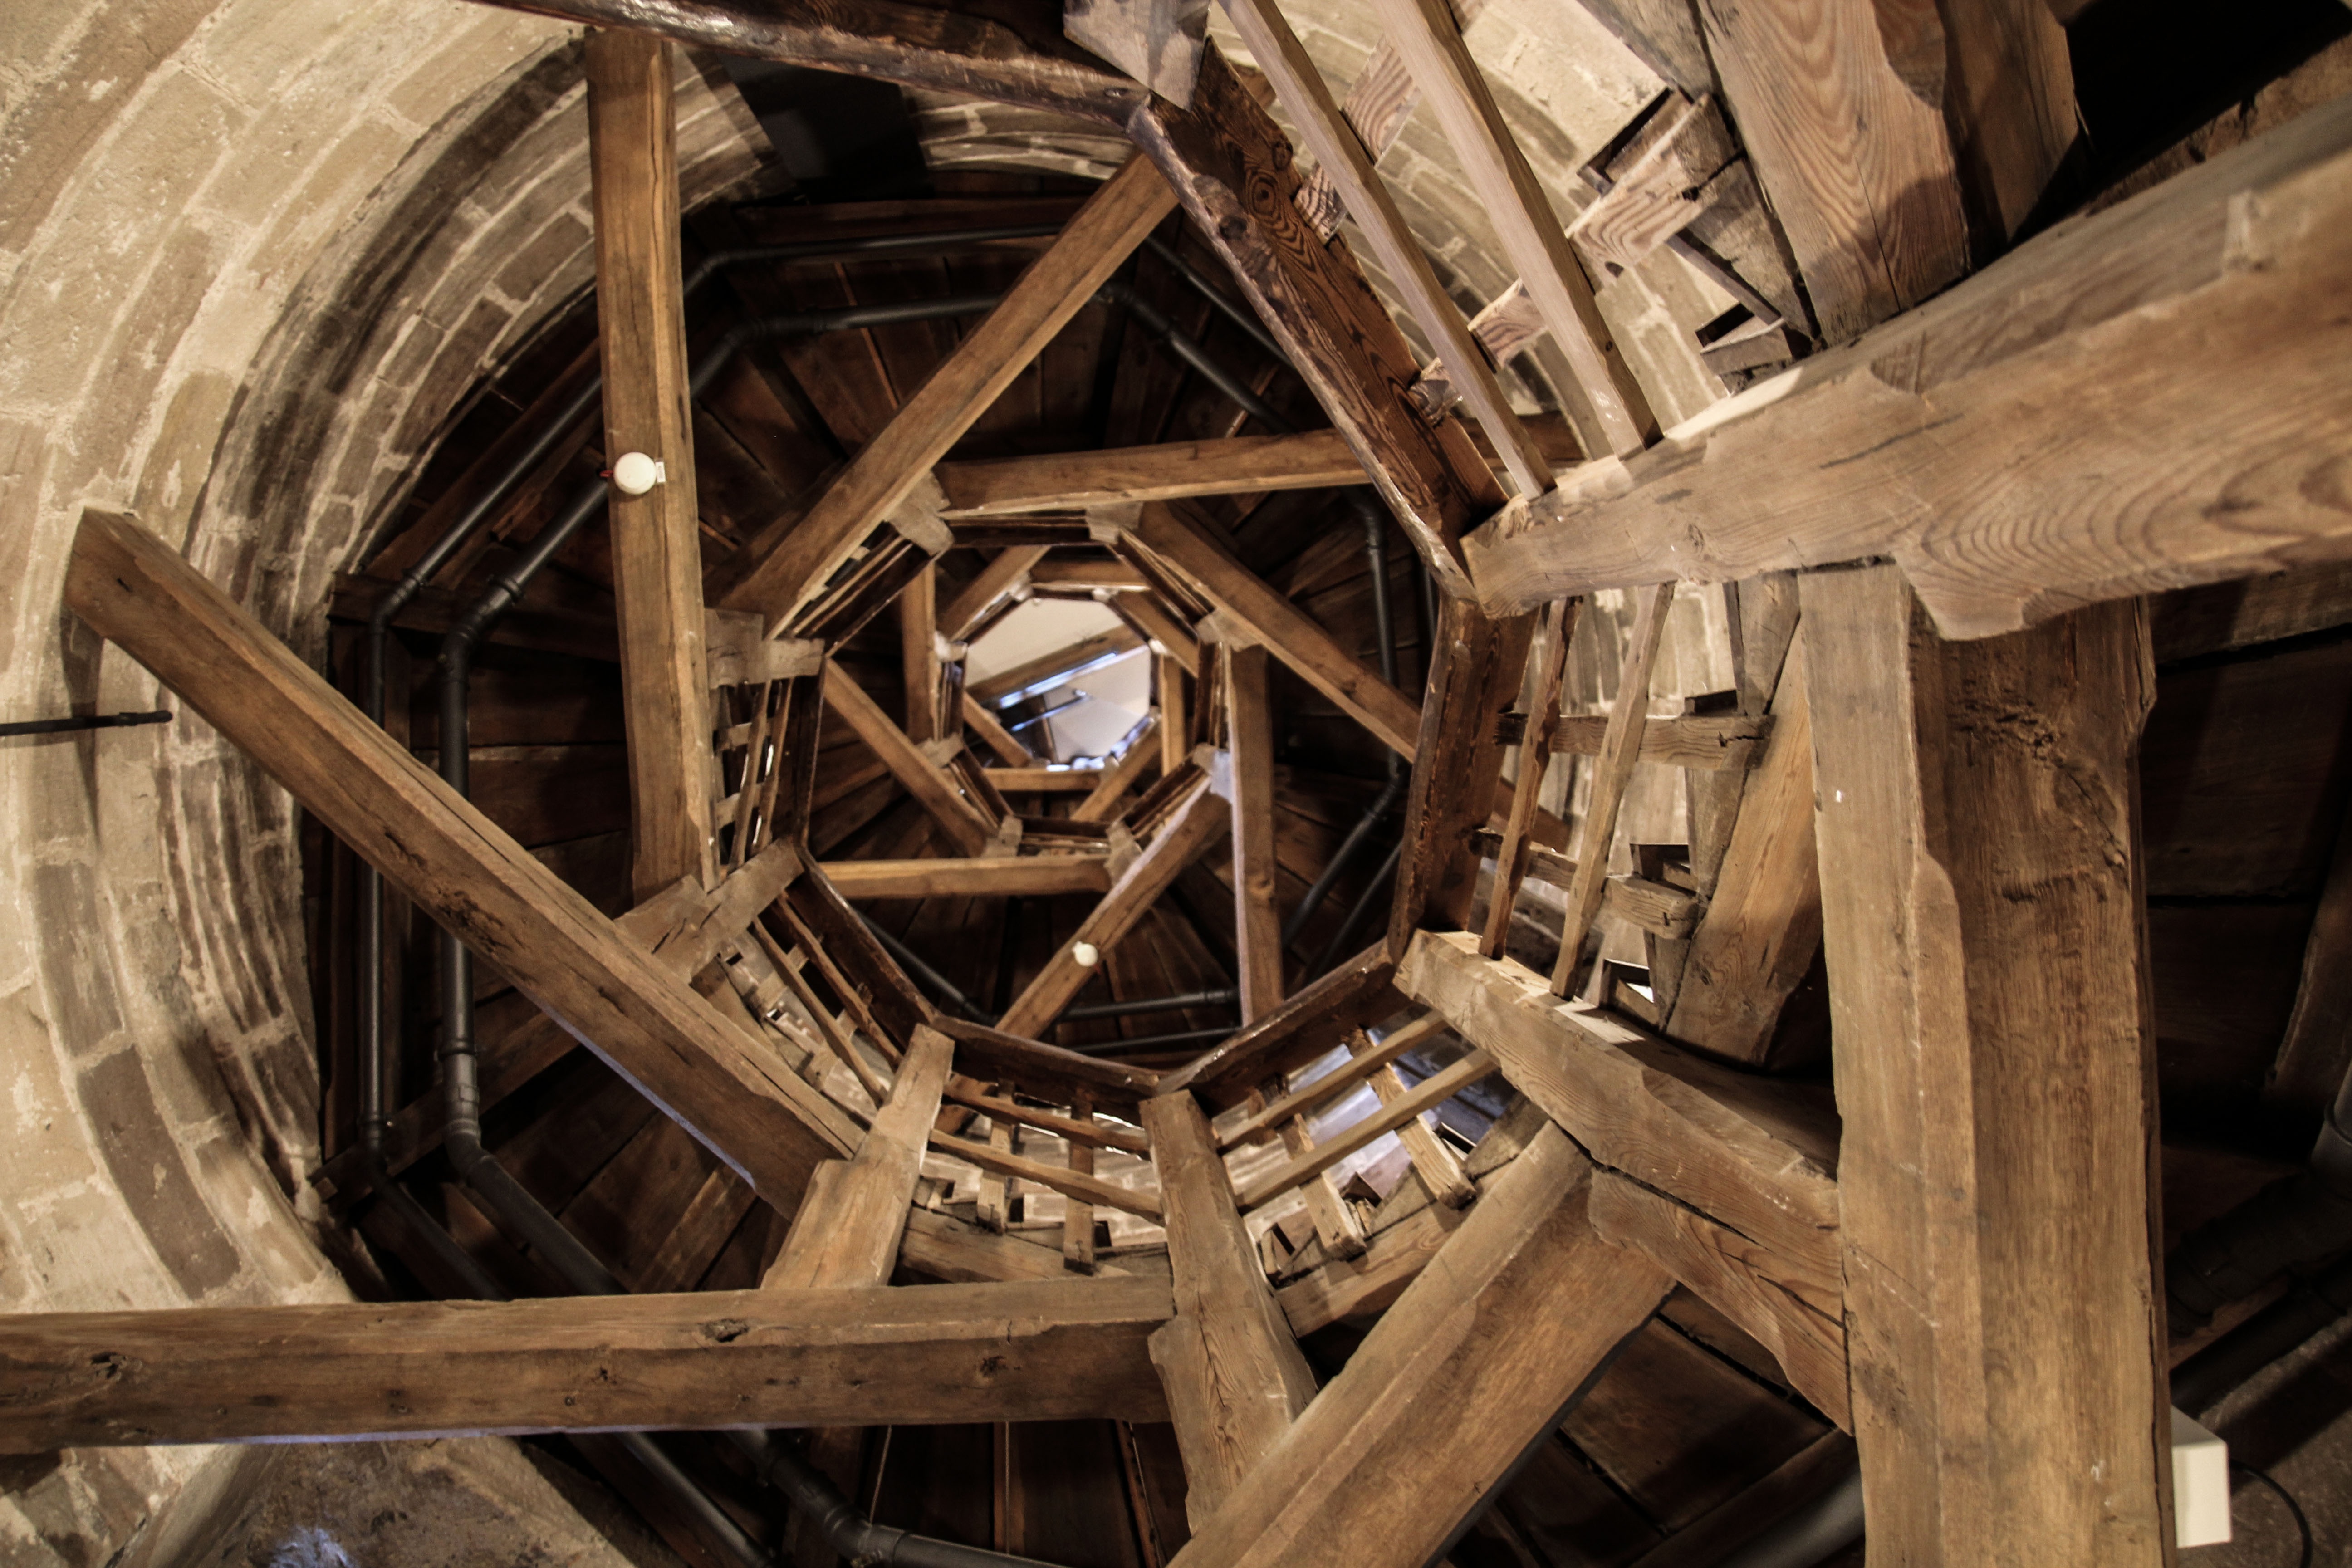
architecture, wood, spiral, beam, construction, tower, stairs